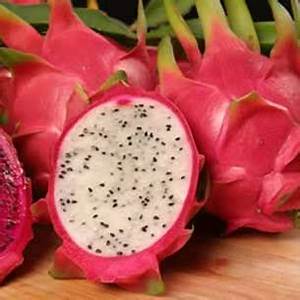
Label: Dragonfruit